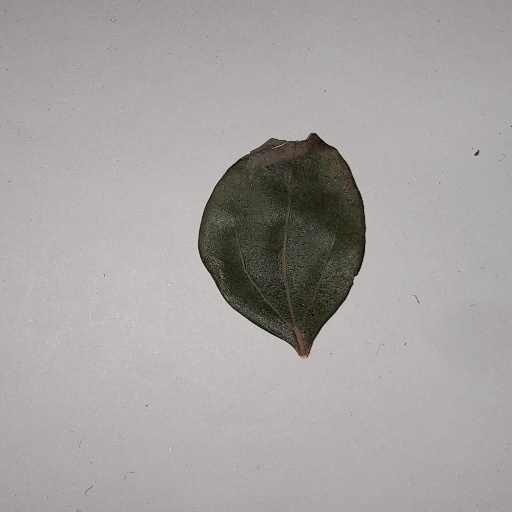
Species: Camphor
Leaf condition: Bacterial Spot